Isaac Grünewald

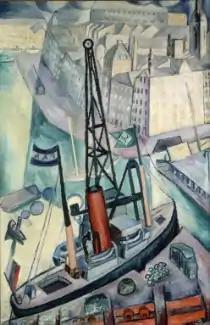
"The Crane" (1915) by Isaac Grünewald

Having studied at an influential Swedish art school for three years, at age 19 Grünewald travelled with his friends Einar Jolin and Einar Nerman to Paris where they soon began studies at Henri Matisse's academy. In 1909 he gained recognition in his homeland when he exhibited his work with a group of Scandinavian artists known as The Young Ones.